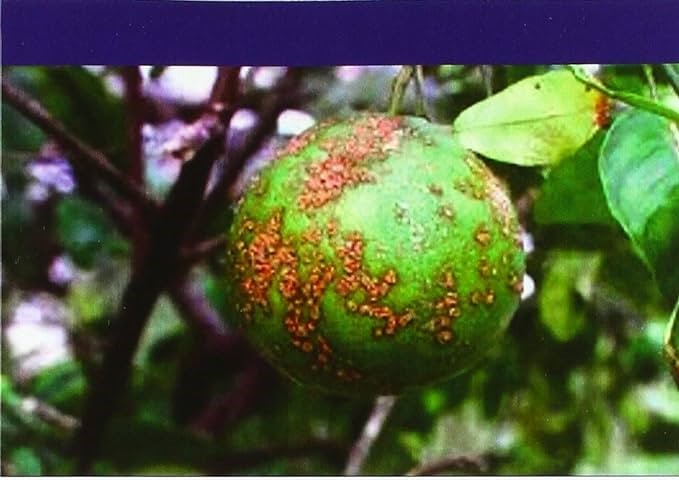
Plant: Citrus
Disease: citrus canker